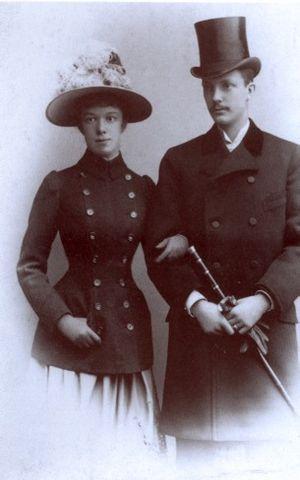
Marie Valérie Mathilde Amélie de Habsbourg-Lorraine, archiduchesse d'Autriche, princesse de Hongrie et de Bohême et par mariage princesse de Toscane était la plus jeune fille de François-Joseph Iᵉʳ, empereur d'Autriche et roi de Hongrie et de son épouse, Élisabeth de Wittelsbach, la célèbre Sissi.